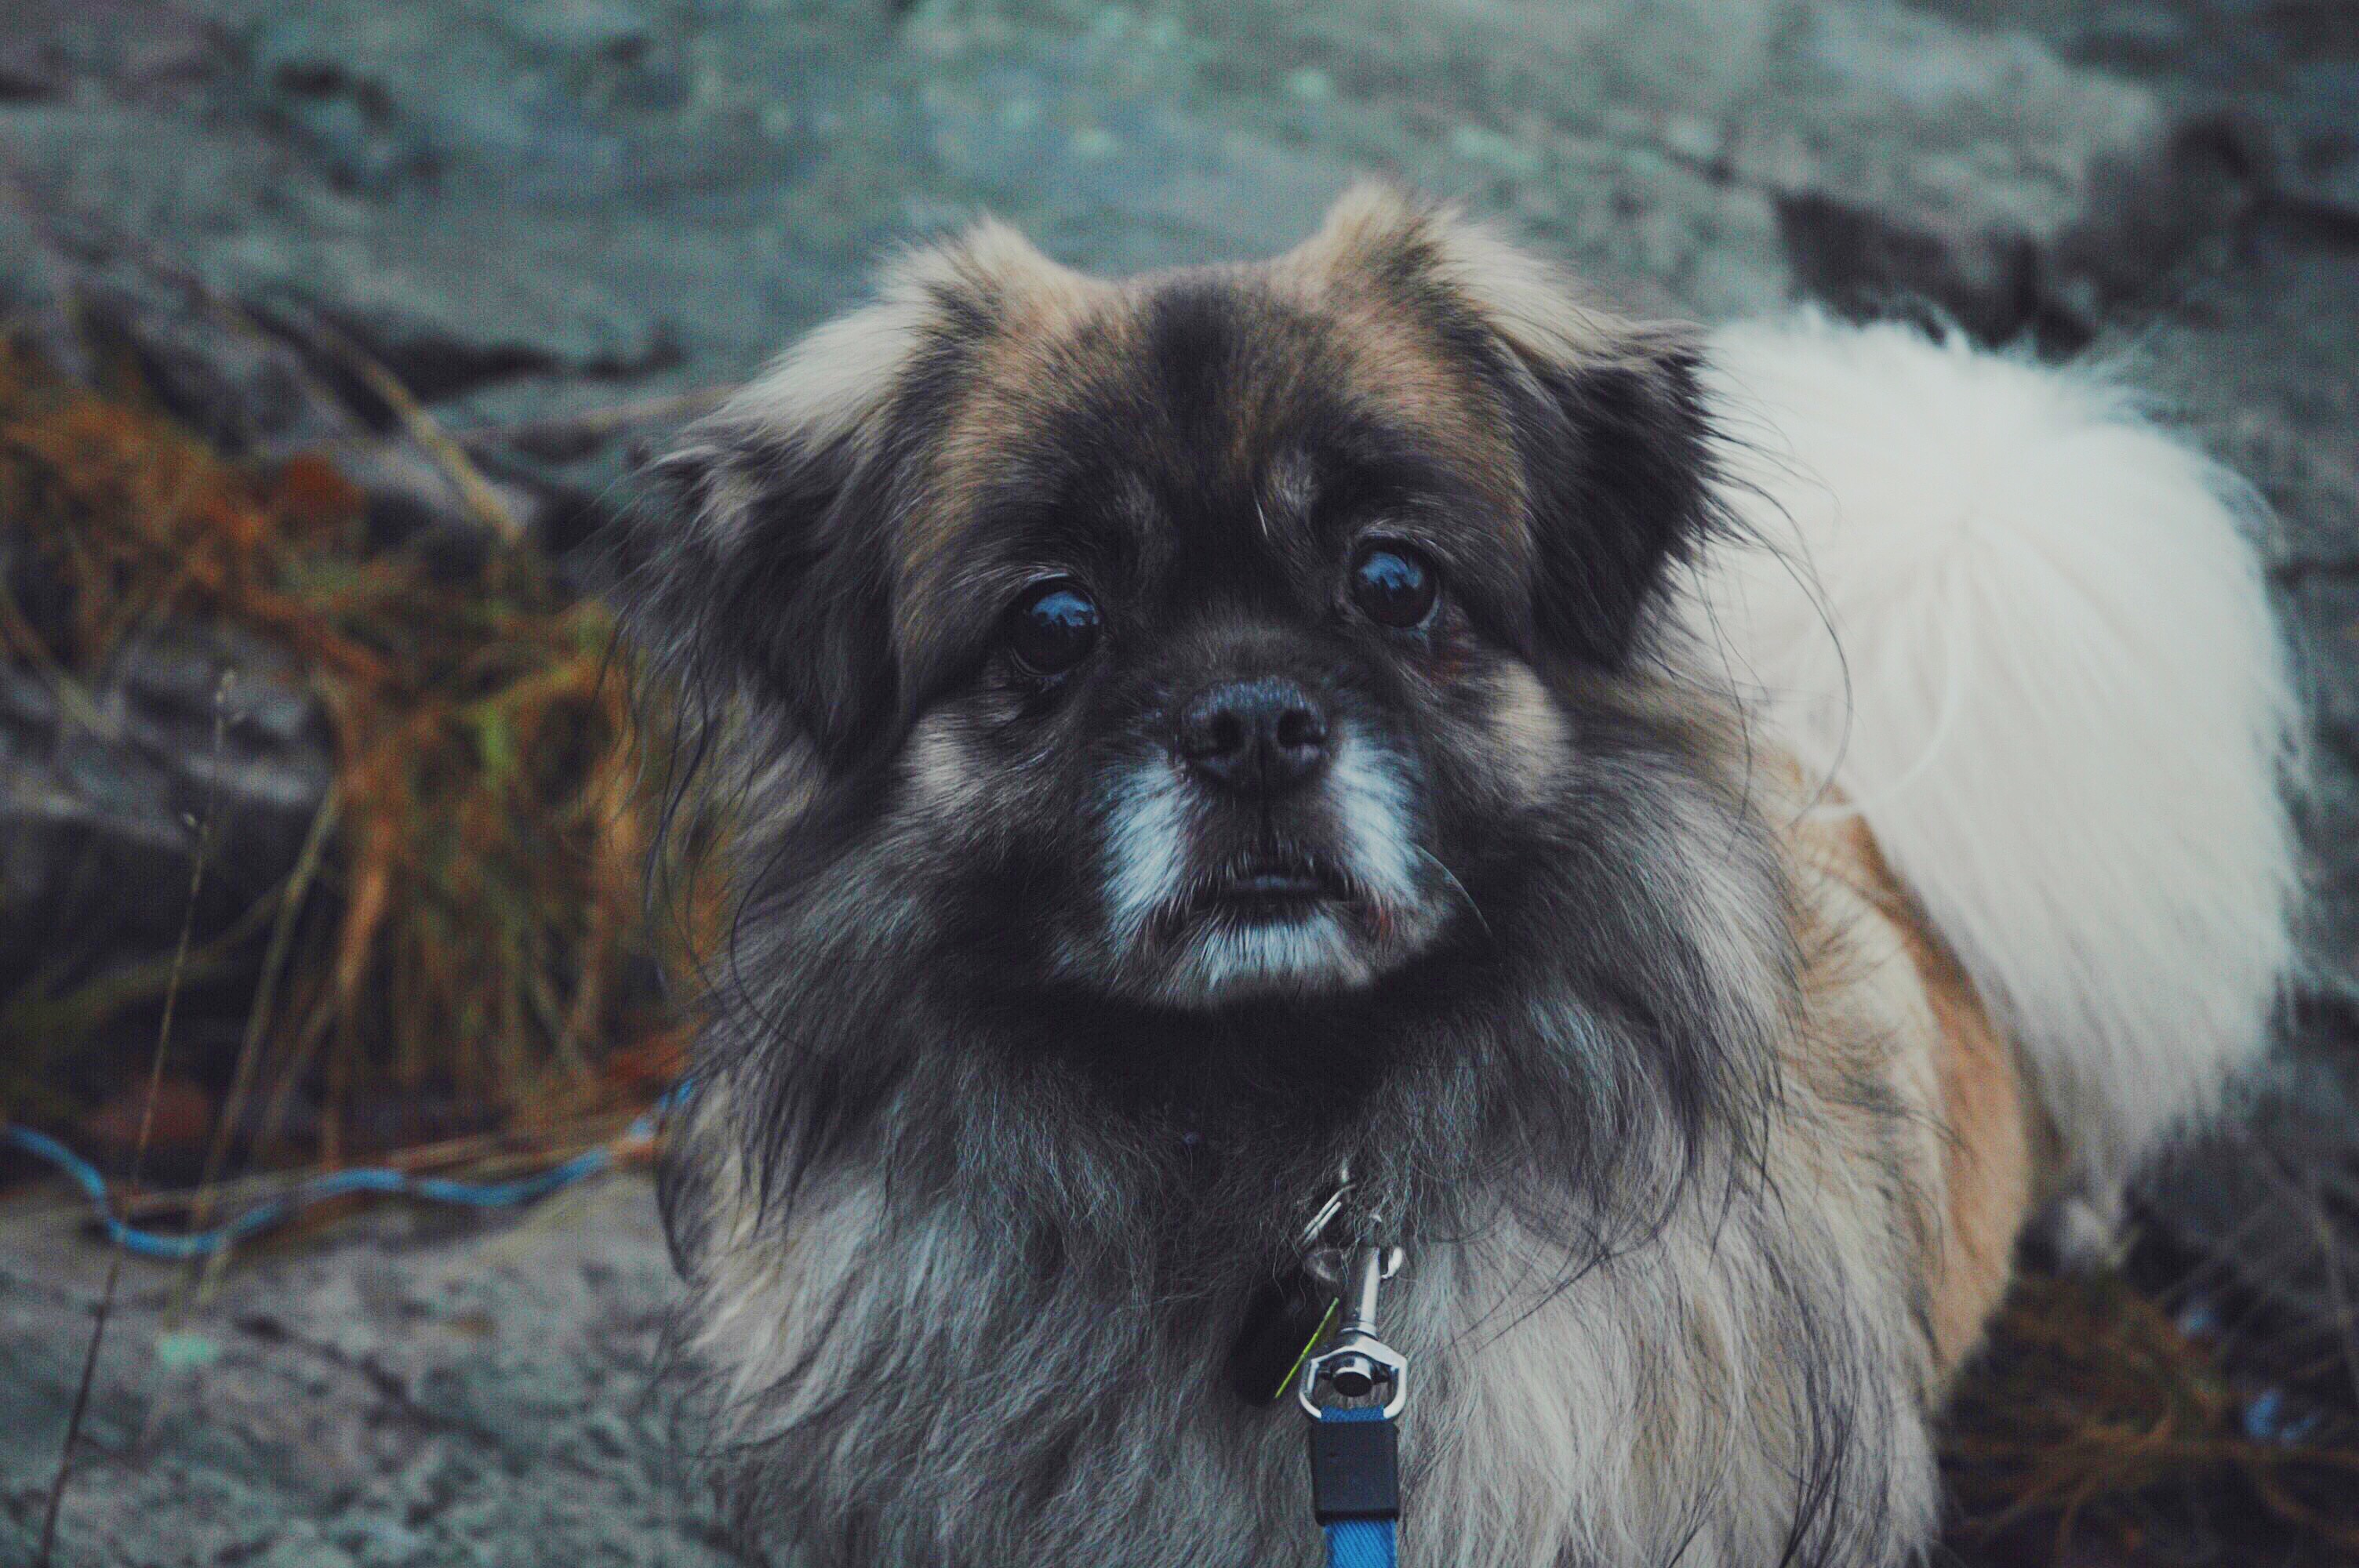
blur, puppy, dog, animal, cute, looking, pet, portrait, young, mammal, close up, outdoors, eyes, focus, furry, little, vertebrate, domestic, adorable, dog breed, lhasa apso, breed, pekingese, dog like mammal, carnivoran, dog breed group, dog crossbreeds, tibetan spaniel, chinese imperial dog